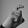
ASL letter: X